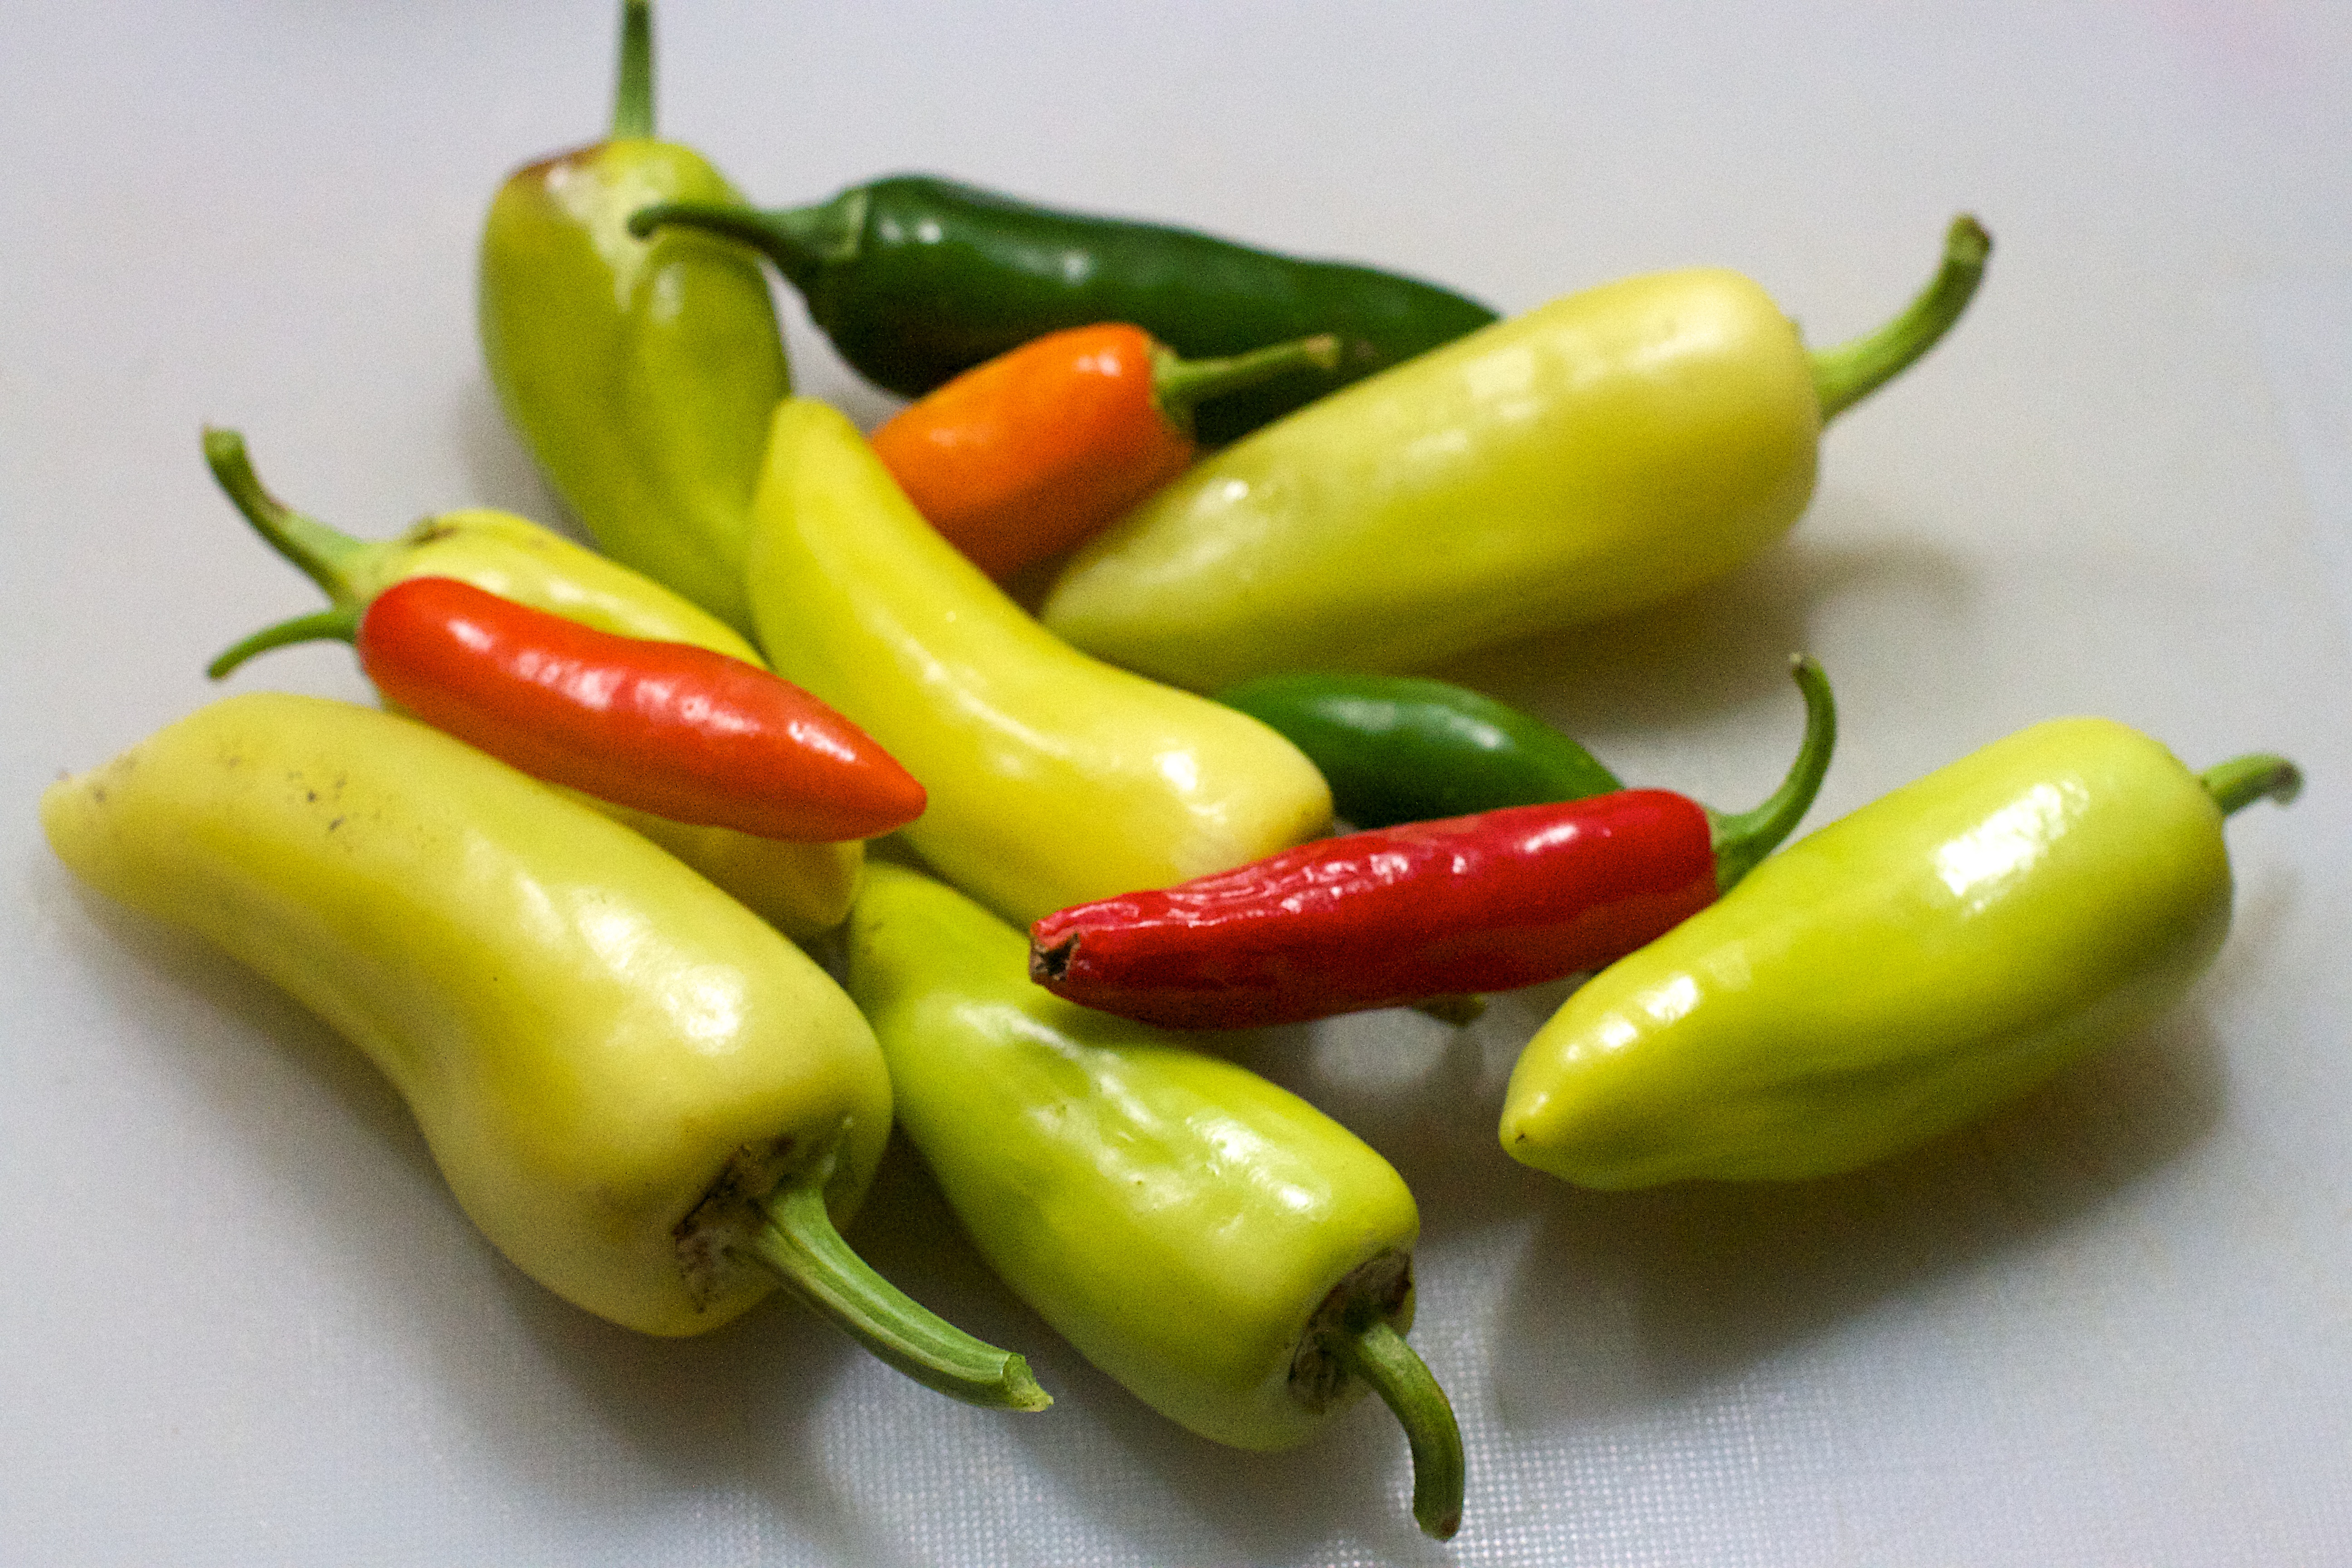
plant, food, produce, vegetable, peppers, bell pepper, capsicum, flowering plant, jalapeno, chili pepper, yellow pepper, cayenne pepper, land plant, bird's eye chili, serrano pepper, malagueta pepper, peperoncini, bell peppers and chili peppers, pimiento, tabasco pepper, italian sweet pepper, habanero chili